Gudula Naiga Basaza

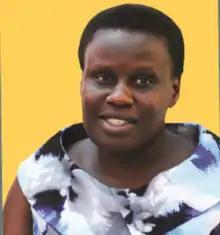
Dr. Gudula Naiga

Gudula Naiga Basaza is a Ugandan businesswoman, entrepreneur and also the co-founder and managing director at Gudie leisure farm located in Najjera, Kira town council. The farm has a variety of leisure activities for each category of visitors. Among the activities is sport fishing, relaxing walkways which has enhanced physical fitness among the visitors.